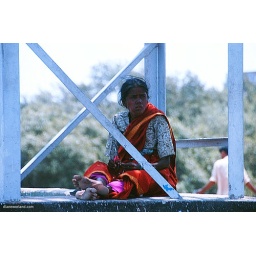
Woman sitting under bridge